The Ravine of Goodbye

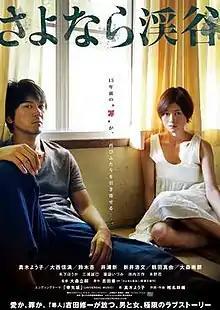
Original Japanese poster

is a 2013 Japanese drama film directed by Tatsushi Ōmori. The film is based on the Japanese 2008 novel "Sayonara keikoku" by Shuichi Yoshida, which intrigued Ōmori with its central mystery of a rape victim and her perpetrator choosing to live together. It won the Special Jury Prize at the 35th Moscow International Film Festival. The ending theme song "Saisakizaka" was written by musician Ringo Sheena, and performed by lead actress Yōko Maki.